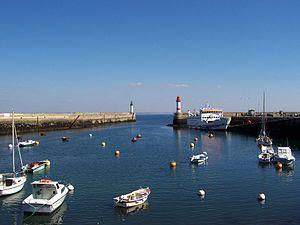
Vue du bassin principal bassin de Port-Tudy, avec au second plan, le Kreiz-er-Mor, l'un des 2 navires effectuant les liaisons maritimes.(île de Groix, Morbihan, France) Licensing Source: Thomas Basset Licence:
Groix [gʁwa] est une île et une commune bretonne du département du Morbihan. Elle se trouve dans le golfe de Gascogne, au large de la côte sud de la Bretagne, au nord-ouest de Belle-Île-en-Mer et en face de Ploemeur. Elle constitue une commune, et, jusqu'à 2015, constituait aussi le canton de Groix. Elle est accessible par bateau au départ de Lorient et de Port-Louis. Historiquement, elle fait partie du pays vannetais et du Kemenet-Héboé.
E Langonned est le sixième album original d'Alan Stivell et son cinquième album studio, paru en 1974. Acoustique, utilisant uniquement des instruments traditionnels, le disque revient aux fondements de la musique celtique et plus particulièrement bretonne.